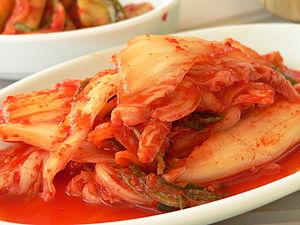
Grain in Ear est un film dramatique sino-sud-coréen réalisé par Zhang Lu et sorti en 2005. Le film raconte la vie difficile d'une femme coréenne en Chine qui élève seule son jeune enfant.
Le baechu gimchi, est un des plats traditionnels de la cuisine coréenne.
Le kimchi est un mets traditionnel coréen composé de piments et de légumes lacto-fermentés, c'est-à-dire trempés dans de la saumure pendant plusieurs semaines jusqu'au développement d'une acidité.
Cet article se consacre à la description de la culture en Corée du Nord.